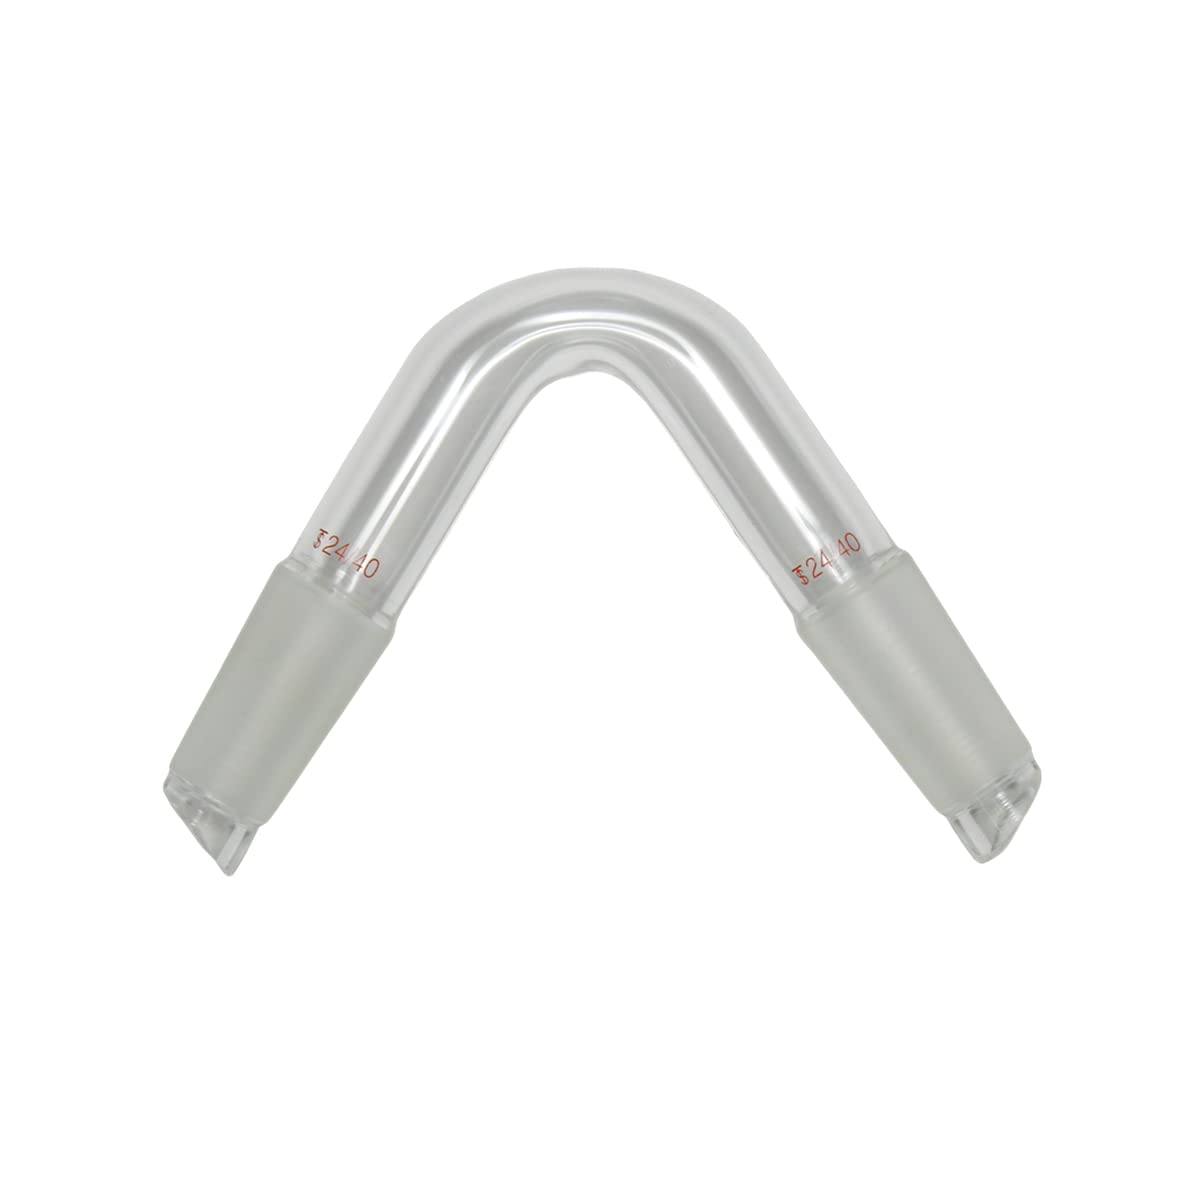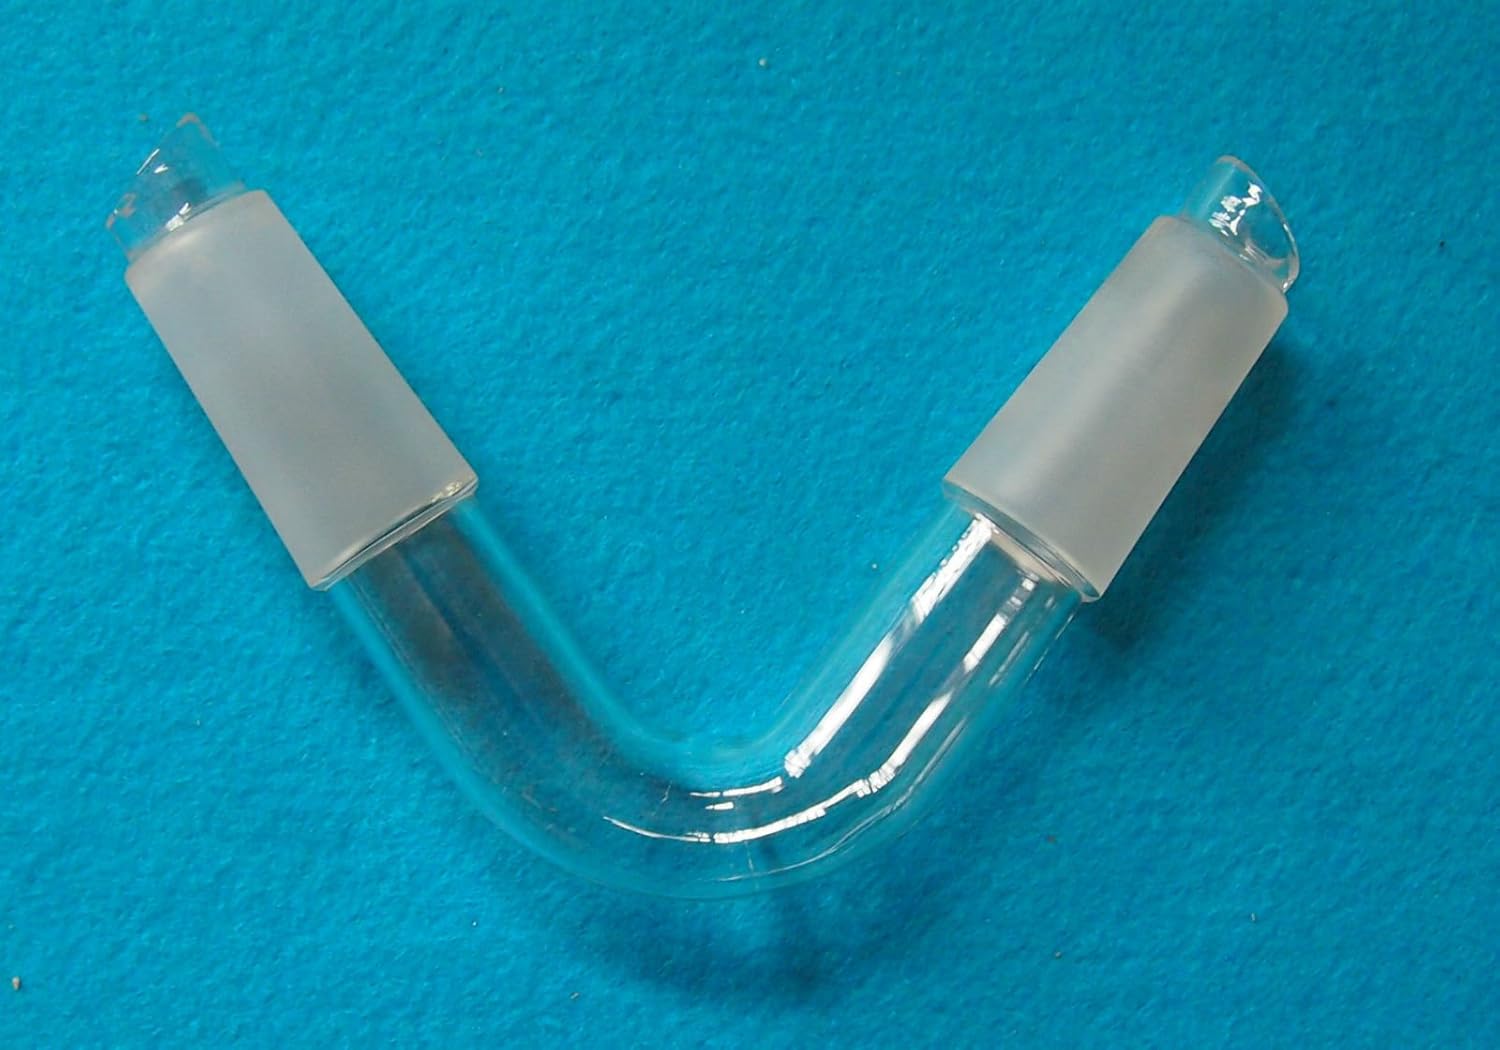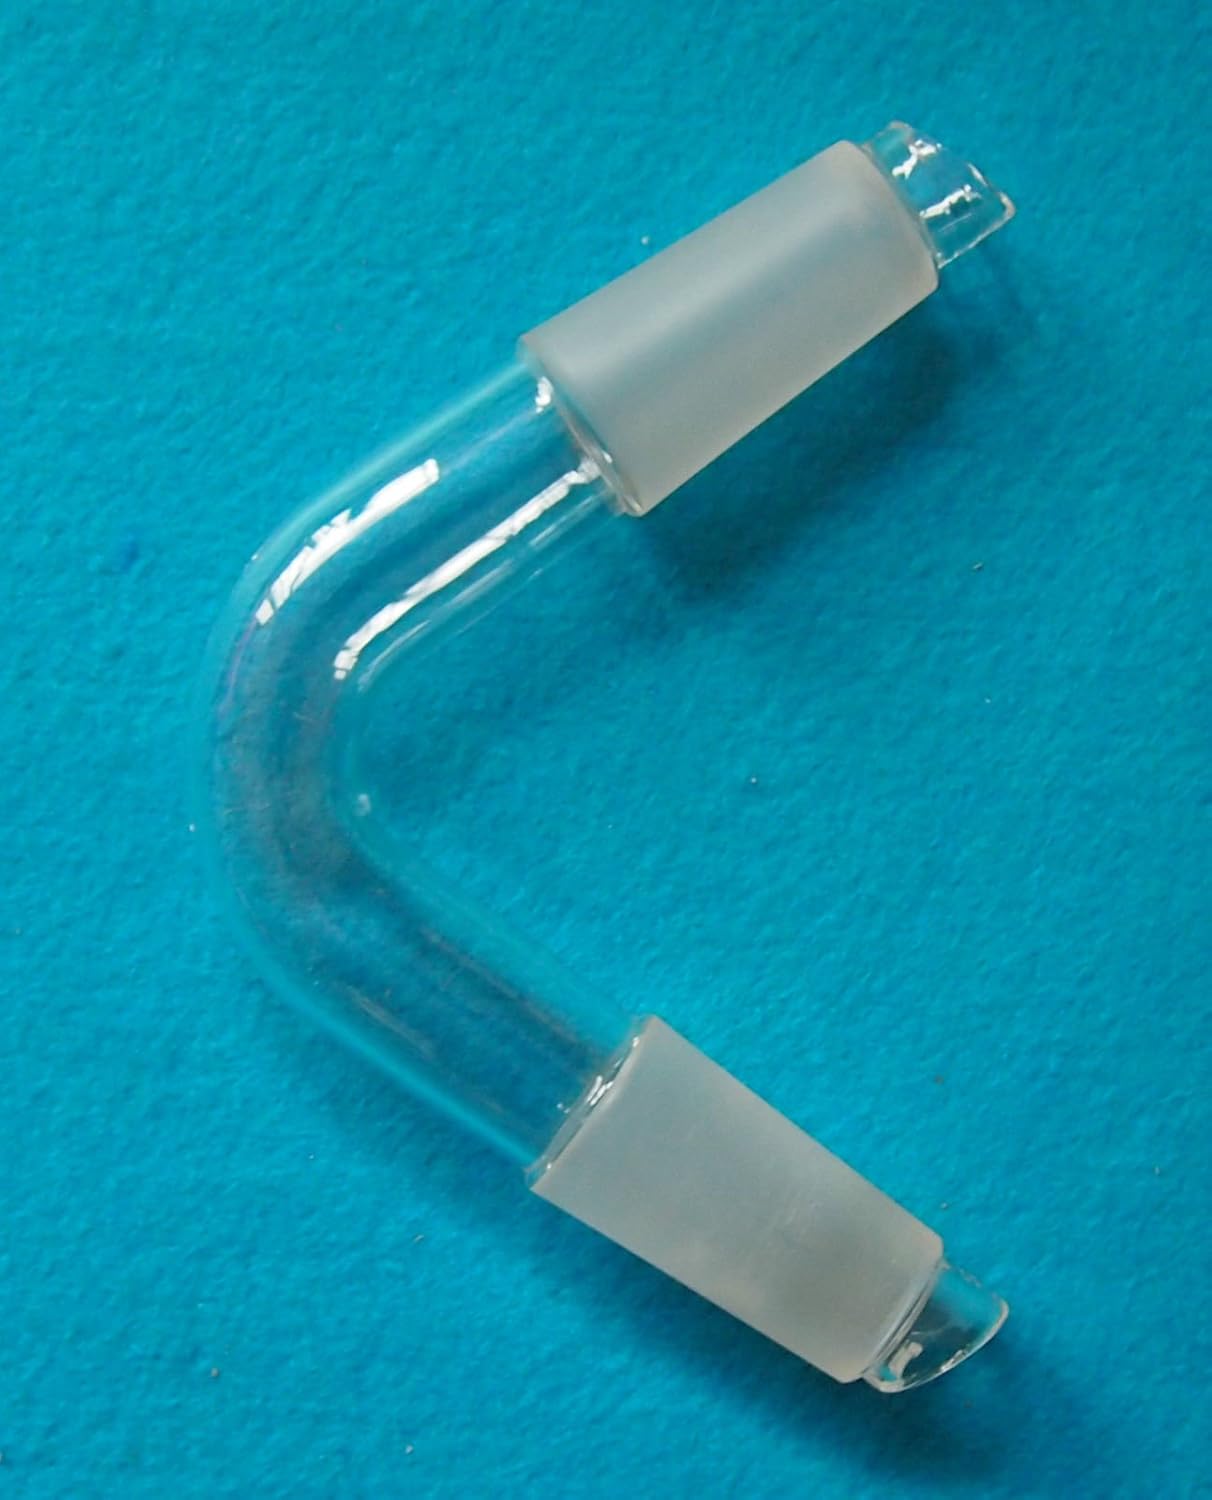
Deschem 24/40,Distillation Adapter,Both Glass Groud Joints,Distilling adapters,75 Bend
Category: Industrial & Scientific
Deschem 24/40,Distillation adapter,Both Glass Groud Joints,Distilling adapters,75 BendMade From Borosilicate Glass 3.3Outer Joints size are all 24/40
Features: Be Made From G3.3 Borosilicate Glass | Annealing Point ------560℃ | Linear Coefficient of Expansion------ 32×10-7/℃ | Softening Point------820℃